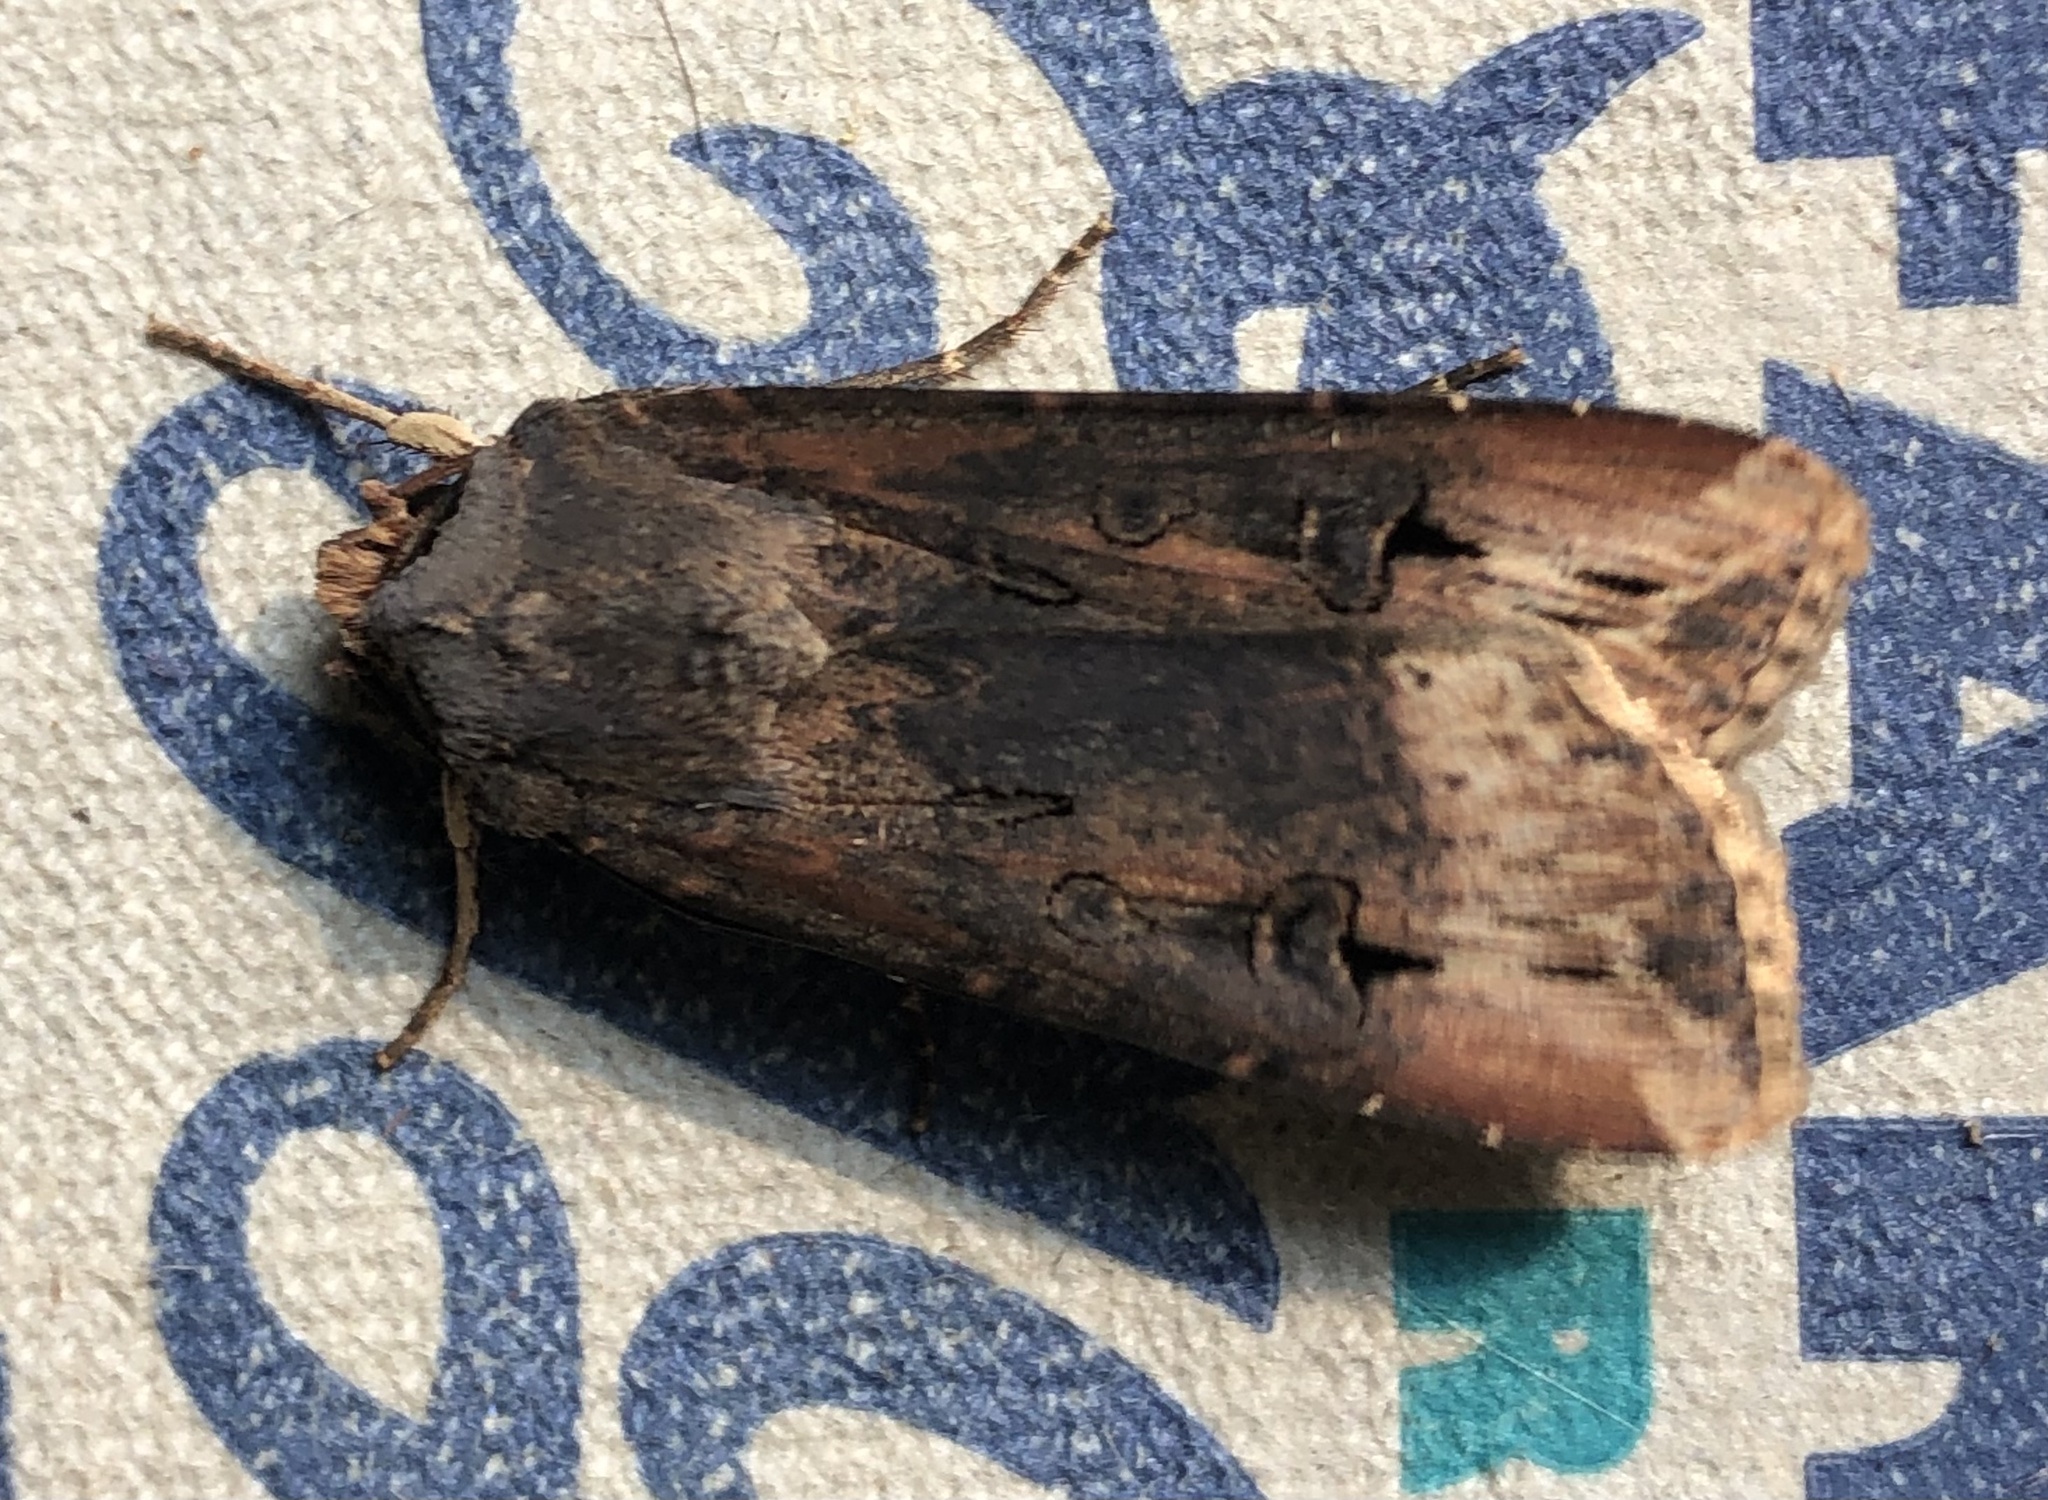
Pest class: cutworms